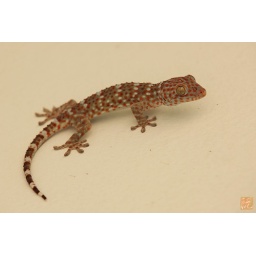
Tokay Gecko from a rest house by the beach in Sam Roi Yod (Feb 09).